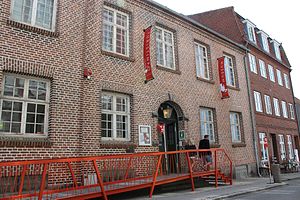
Falsters Minder / Den gamle Købmandshandel
Indgangen til Den gamle Købmandshandels og Falsters Minder.
Indgangen til Dne gamle købmandshandel og turistinformationen i Nykøbing Falster
Falsters Minder er et kulturhistorisk museum i Nykøbing Falster på Falster.